Scorcher (film)

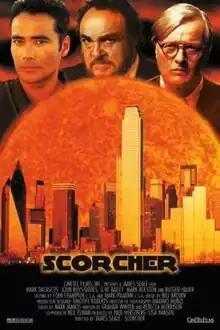
Poster

Scorcher is a 2002 science-fiction disaster film directed by James Seale and starring Mark Dacascos, John Rhys-Davies, Jeffrey Johnson, Tamara Davies, Mark Rolston, G.W. Bailey, Thomas F. Duffy, and Rutger Hauer. It was first released in the United States in 2002. It concerns a group of scientists who discover, after a disastrous nuclear accident, that the Earth's tectonic plates are shifting and creating immense pressure that will destroy the Earth in a fiery global eruption, and a few top scientists must find a way to stop it.